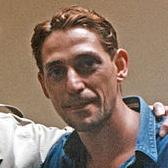
Age: 73